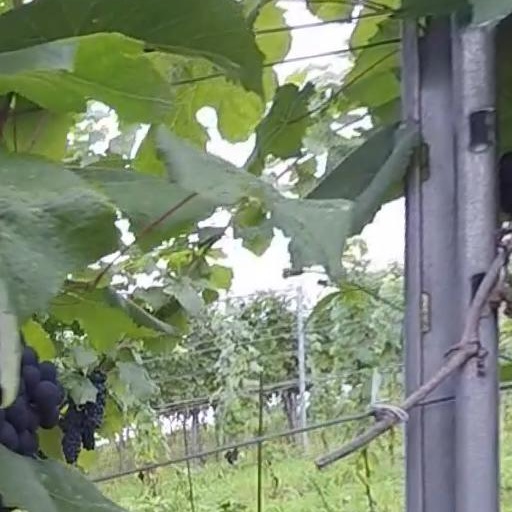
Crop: grape